History of Cumbria

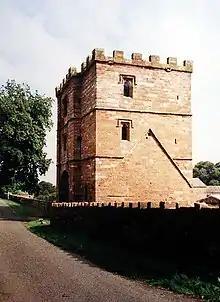
Wetheral Priory Gatehouse – all that remains of Wetheral Priory, founded by Ranulf le Meschin in 1106

The occupation was likely to have been largely by the Norse between about 900 and 950, but it is unclear whether they were from Ireland, the Western Isles, the Isle of Man, Galloway, or even Norway itself. Just how peaceful, or otherwise, the Scandinavian settlement was remains an open question. It has been suggested that, between c. 850 and 940, the Scots on the one hand, and the Norse of the Hebrides and Dublin on the other, were in collusion as regards what seems to have been peaceful Gaelic-Norse settlement in west Cumbria. It has also been suggested that the Hiberno-Norse in Dublin were prompted to colonise the Cumbrian coast after being temporarily expelled from the city in 902. The successful attempt by Ragnall ua Ímair to conquer the Danes in York (around 920) must have led to the Dublin – York route through Cumbria being frequently used. In Westmorland, it is likely that much colonisation came from Danish Yorkshire, as evidenced by place-names ending in "-by" in the upper-Eden valley region (around Appleby), especially after the eclipse of Danish power in York in 954 (the year of the death of the Norse King of York, Erik Bloodaxe, on Stainmore).